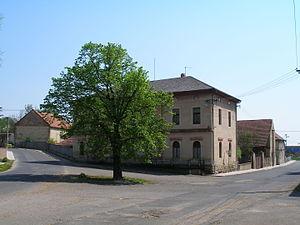
Libkovice pod Řípem est une commune du district de Litoměřice, dans la région d'Ústí nad Labem, en Tchéquie. Sa population s'élevait à 550 habitants en 2018.